Glam metal

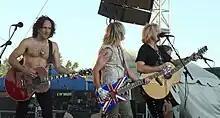
Four Def Leppard songs were on the top ten of the "Billboard" Hot 100.

Glam metal bands continued their run of commercial success in 1987 with Mötley Crüe releasing "Girls, Girls, Girls", White Lion releasing "Pride", and Def Leppard releasing "Hysteria" producing a hard rock record of seven hit singles which stayed on the Billboard 200 chart for 136 weeks. Another of the greatest successes of the era was Guns N' Roses, although the band themselves reject the term. Originally formed from a fusion of bands L.A. Guns and Hollywood Rose, they released the best-selling debut of all time, "Appetite for Destruction". With a "grittier" and "rawer" sound than most glam metal, incorporating elements of punk and blues, "Appetite for Destruction" produced three top 10 hits, including the number one "Sweet Child O' Mine". In the wake of Guns N' Roses's commercial success, other similarly rawer glam metal bands began to gain popularity like L.A. Guns and Faster Pussycat. Critics eventually termed this style sleaze rock or sleaze metal to differentiate it from the perceived increasing commerciality of other glam metal bands. Such was the dominance of the style that Californian hardcore punk band T.S.O.L. moved towards a glam metal sound in this period. In the last years of the 1980s, the most notable glam metal successes were "New Jersey" (1988) by Bon Jovi and "OU812" (1988) by Van Halen; while "Open Up and Say... Ahh!" (1988) by Poison spawned the number one hit single "Every Rose Has Its Thorn" and eventually sold eight million copies worldwide. Britny Fox from Philadelphia and Winger from New York released their eponymous debuts in 1989. In 1989, Mötley Crüe produced their most commercially successful album, the multi-platinum number one "Dr. Feelgood". In the same year eponymous débuts included Danger Danger from New York, Dangerous Toys from Austin, Texas, who provided more of a Southern rock tone to the genre, Enuff Z'Nuff from Chicago who provided an element of psychedelia to their sound and visual style, and Tora Tora from Memphis, Tennessee, who incorporated elements of blues rock into their music. L.A. débuts included Warrant with "Dirty Rotten Filthy Stinking Rich" (1989), and Skid Row with their eponymous album (1989), which reached number six in the "Billboard" 200, but they were to be one of the last major bands that emerged in the glam metal era.